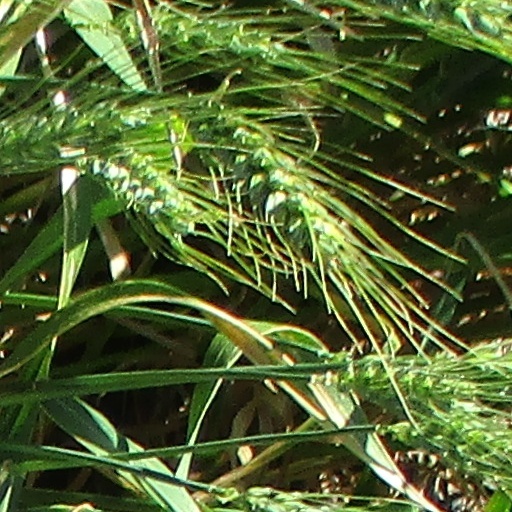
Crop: wheat